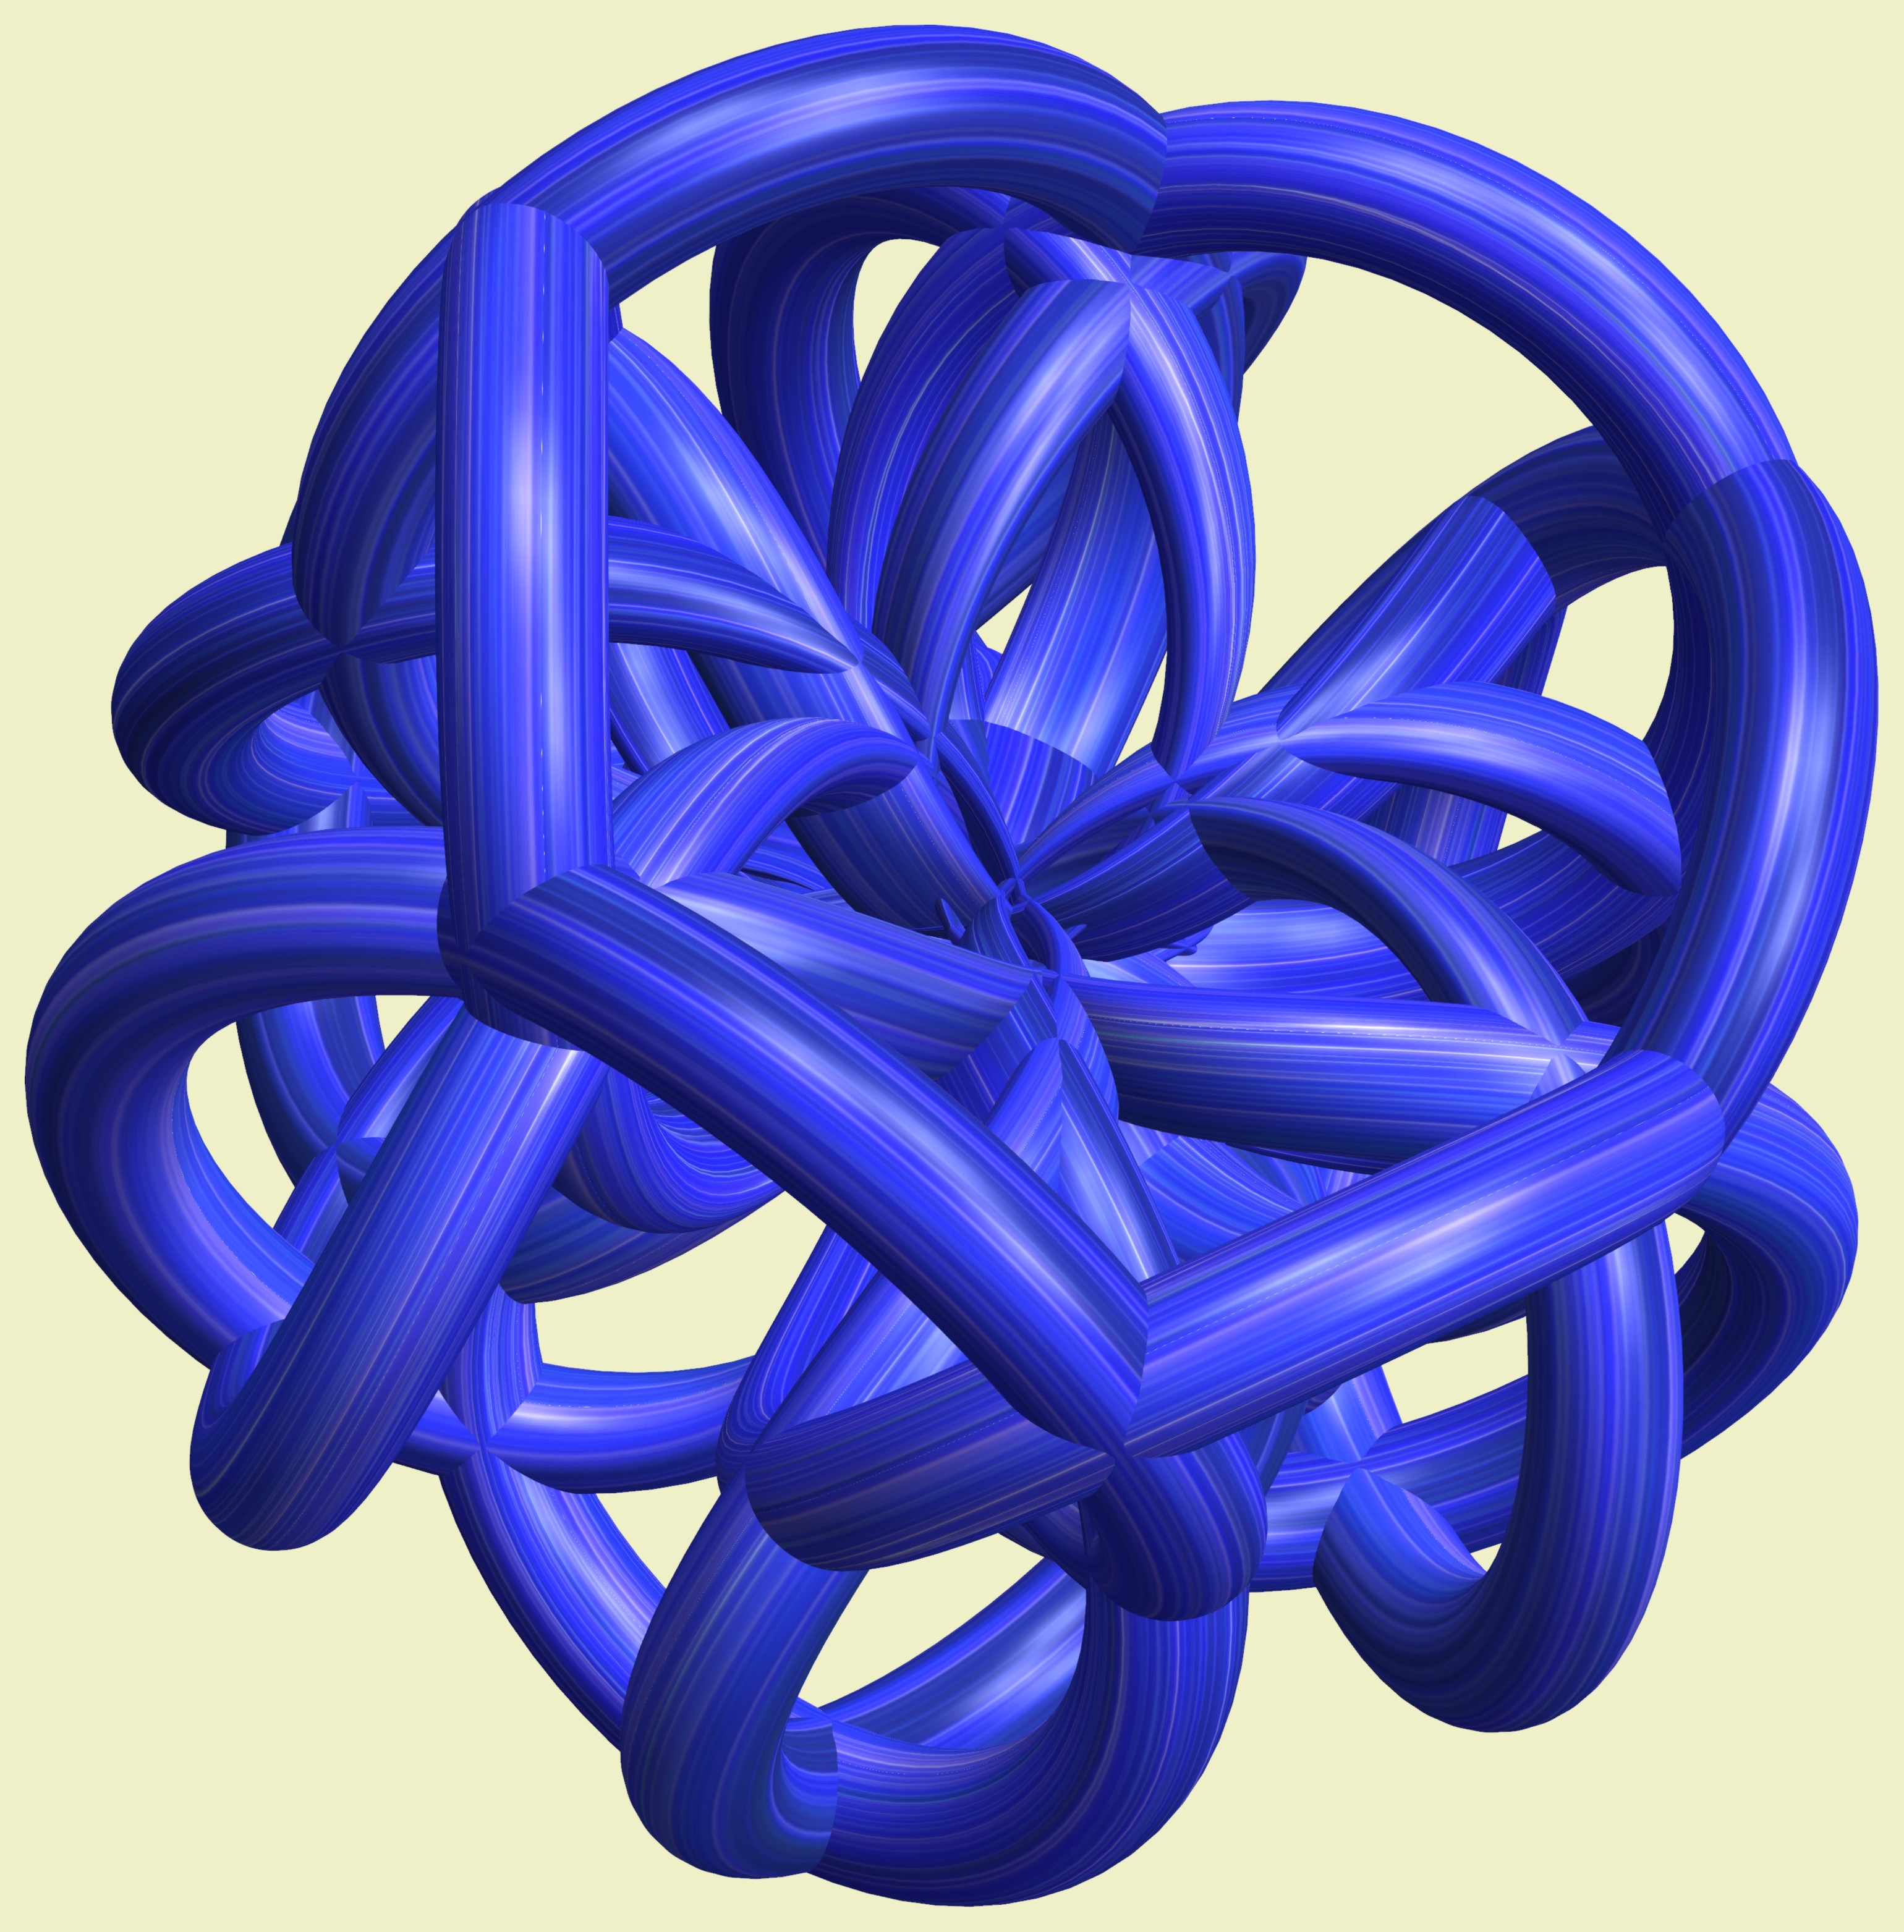
structure, wheel, texture, spiral, pattern, line, geometry, spoke, blue, tire, circle, font, sculpture, design, symmetry, rim, mesh, 3d, graphic, shape, torus, mathematica, cg, parametricplot3d, code, program, algorithm, mapping, geometricsculpture, lissajous, bicycle wheel, cobalt blue, automotive tire